Fluorophore

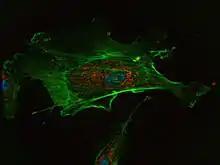
Bovine Pulmonary Artery Endothelial cell nuclei stained blue with DAPI, mitochondria stained red with MitoTracker Red CMXRos, and F-actin stained green with Alexa Fluor 488 phalloidin and imaged on a fluorescent microscope.

StayGold and mStayGold are advanced fluorescent proteins that have significantly contributed to the field of live-cell imaging. StayGold, known for its high photostability and brightness, was originally designed as a dimeric fluorescent protein, which, while effective, posed challenges related to the aggregation and labelling accuracy. To address these limitations, mStayGold was engineered as a monomeric variant, enhancing its utility in precise protein labeling. mStayGold exhibits superior photostability, maintaining fluorescence under high irradiance conditions and demonstrates increased brightness compared to its former variant StayGold. Additionally, it matures faster, allowing for quicker imaging post-transfection. These advancements make mStayGold a versatile tool for a variety of applications, including single molecule tracking and high resolution imaging of dynamic cellular processes, thereby expanding the capabilities of fluorescent protein in biological research.